Which point is corresponding to the reference point?
Reference image:
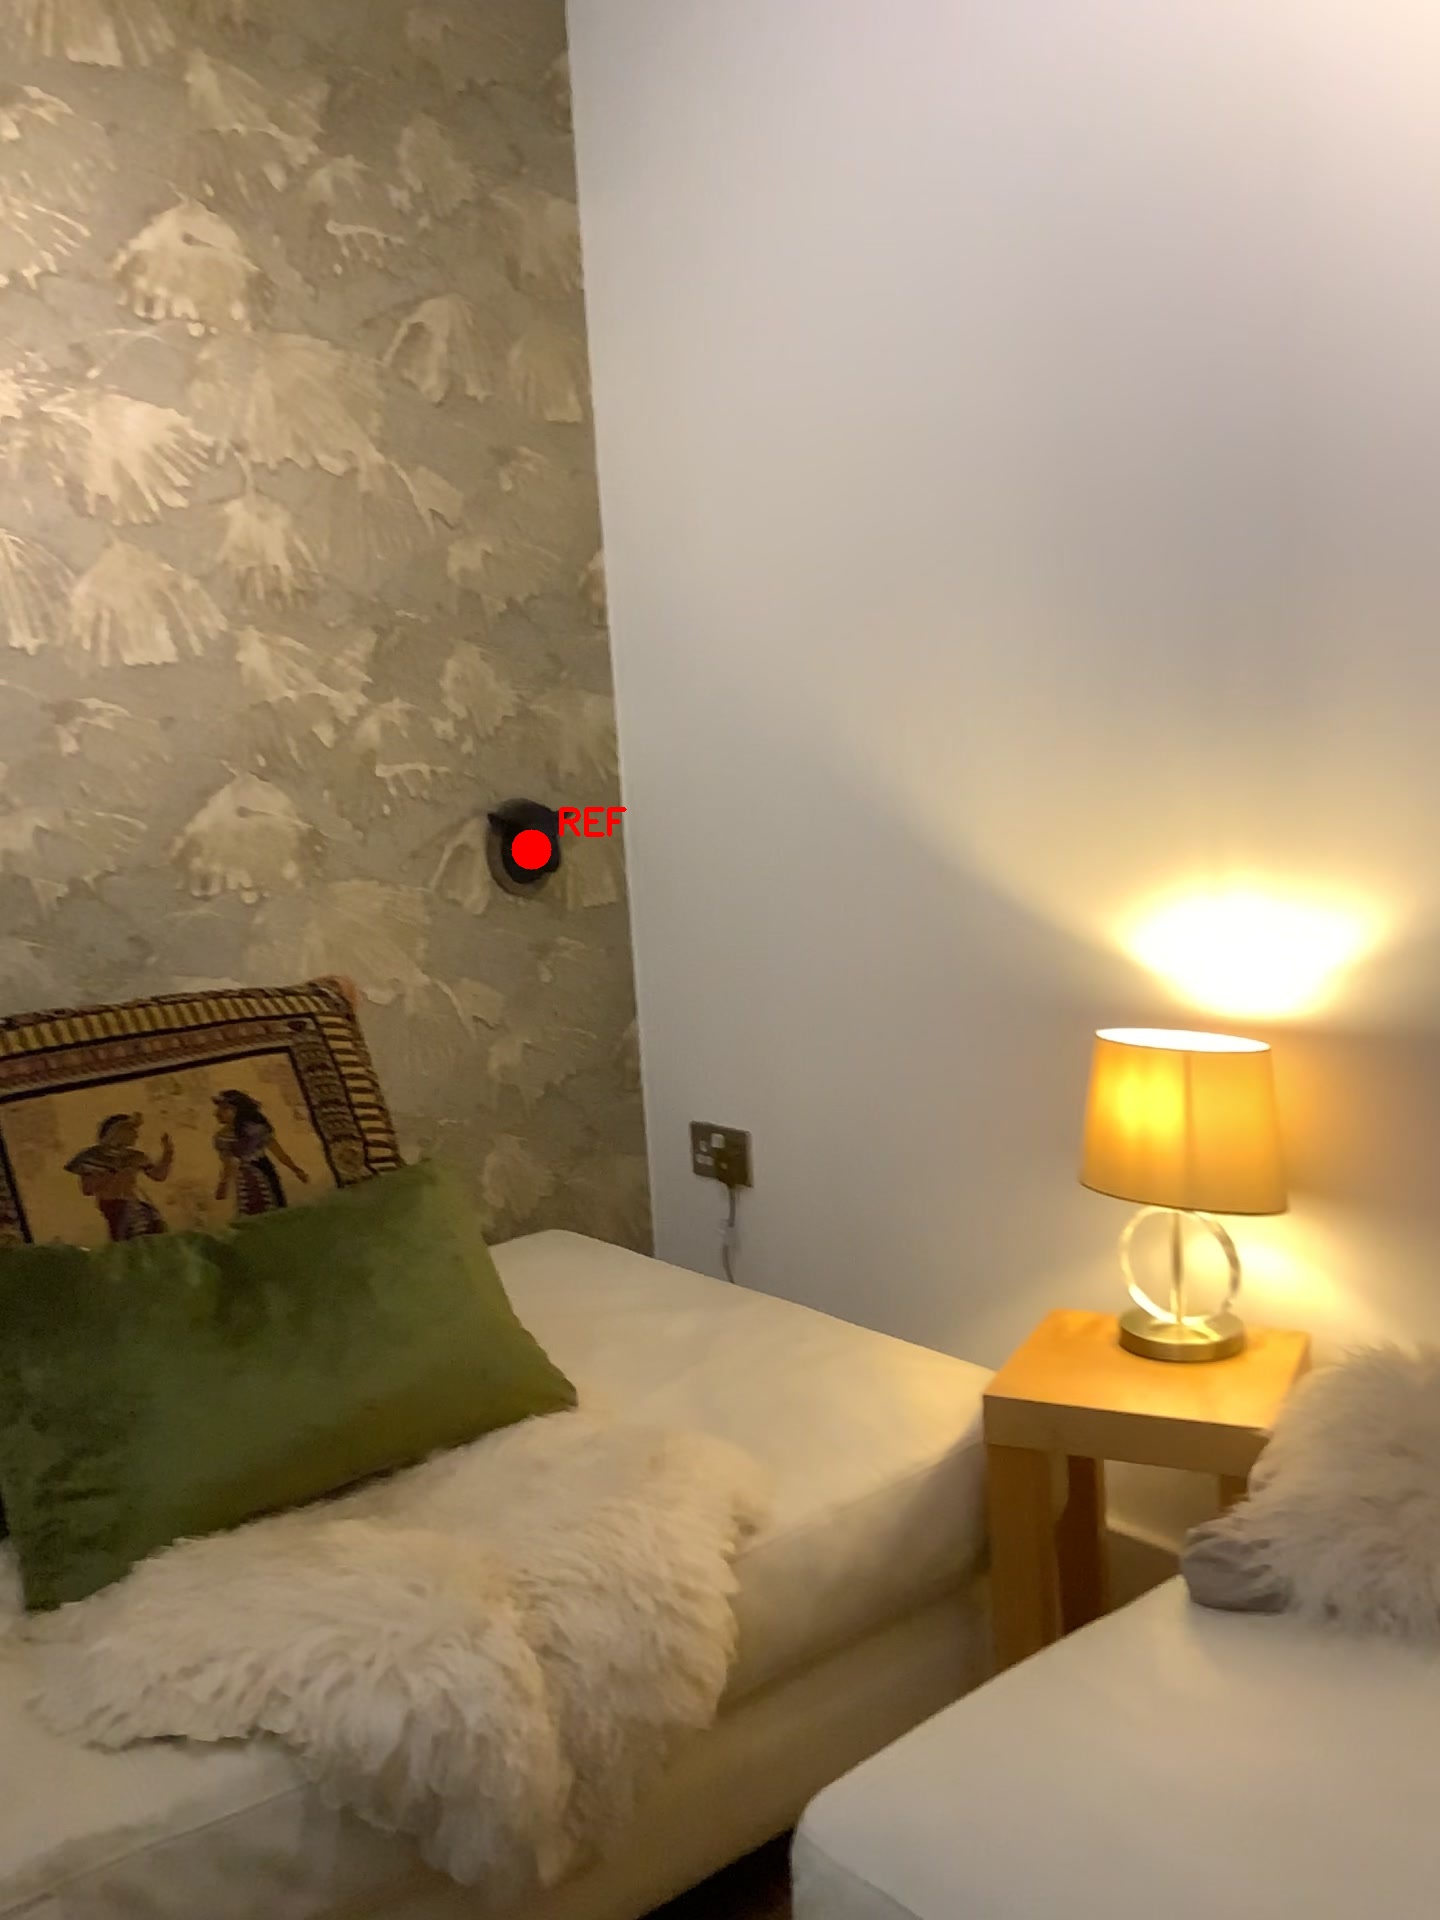
Option image:
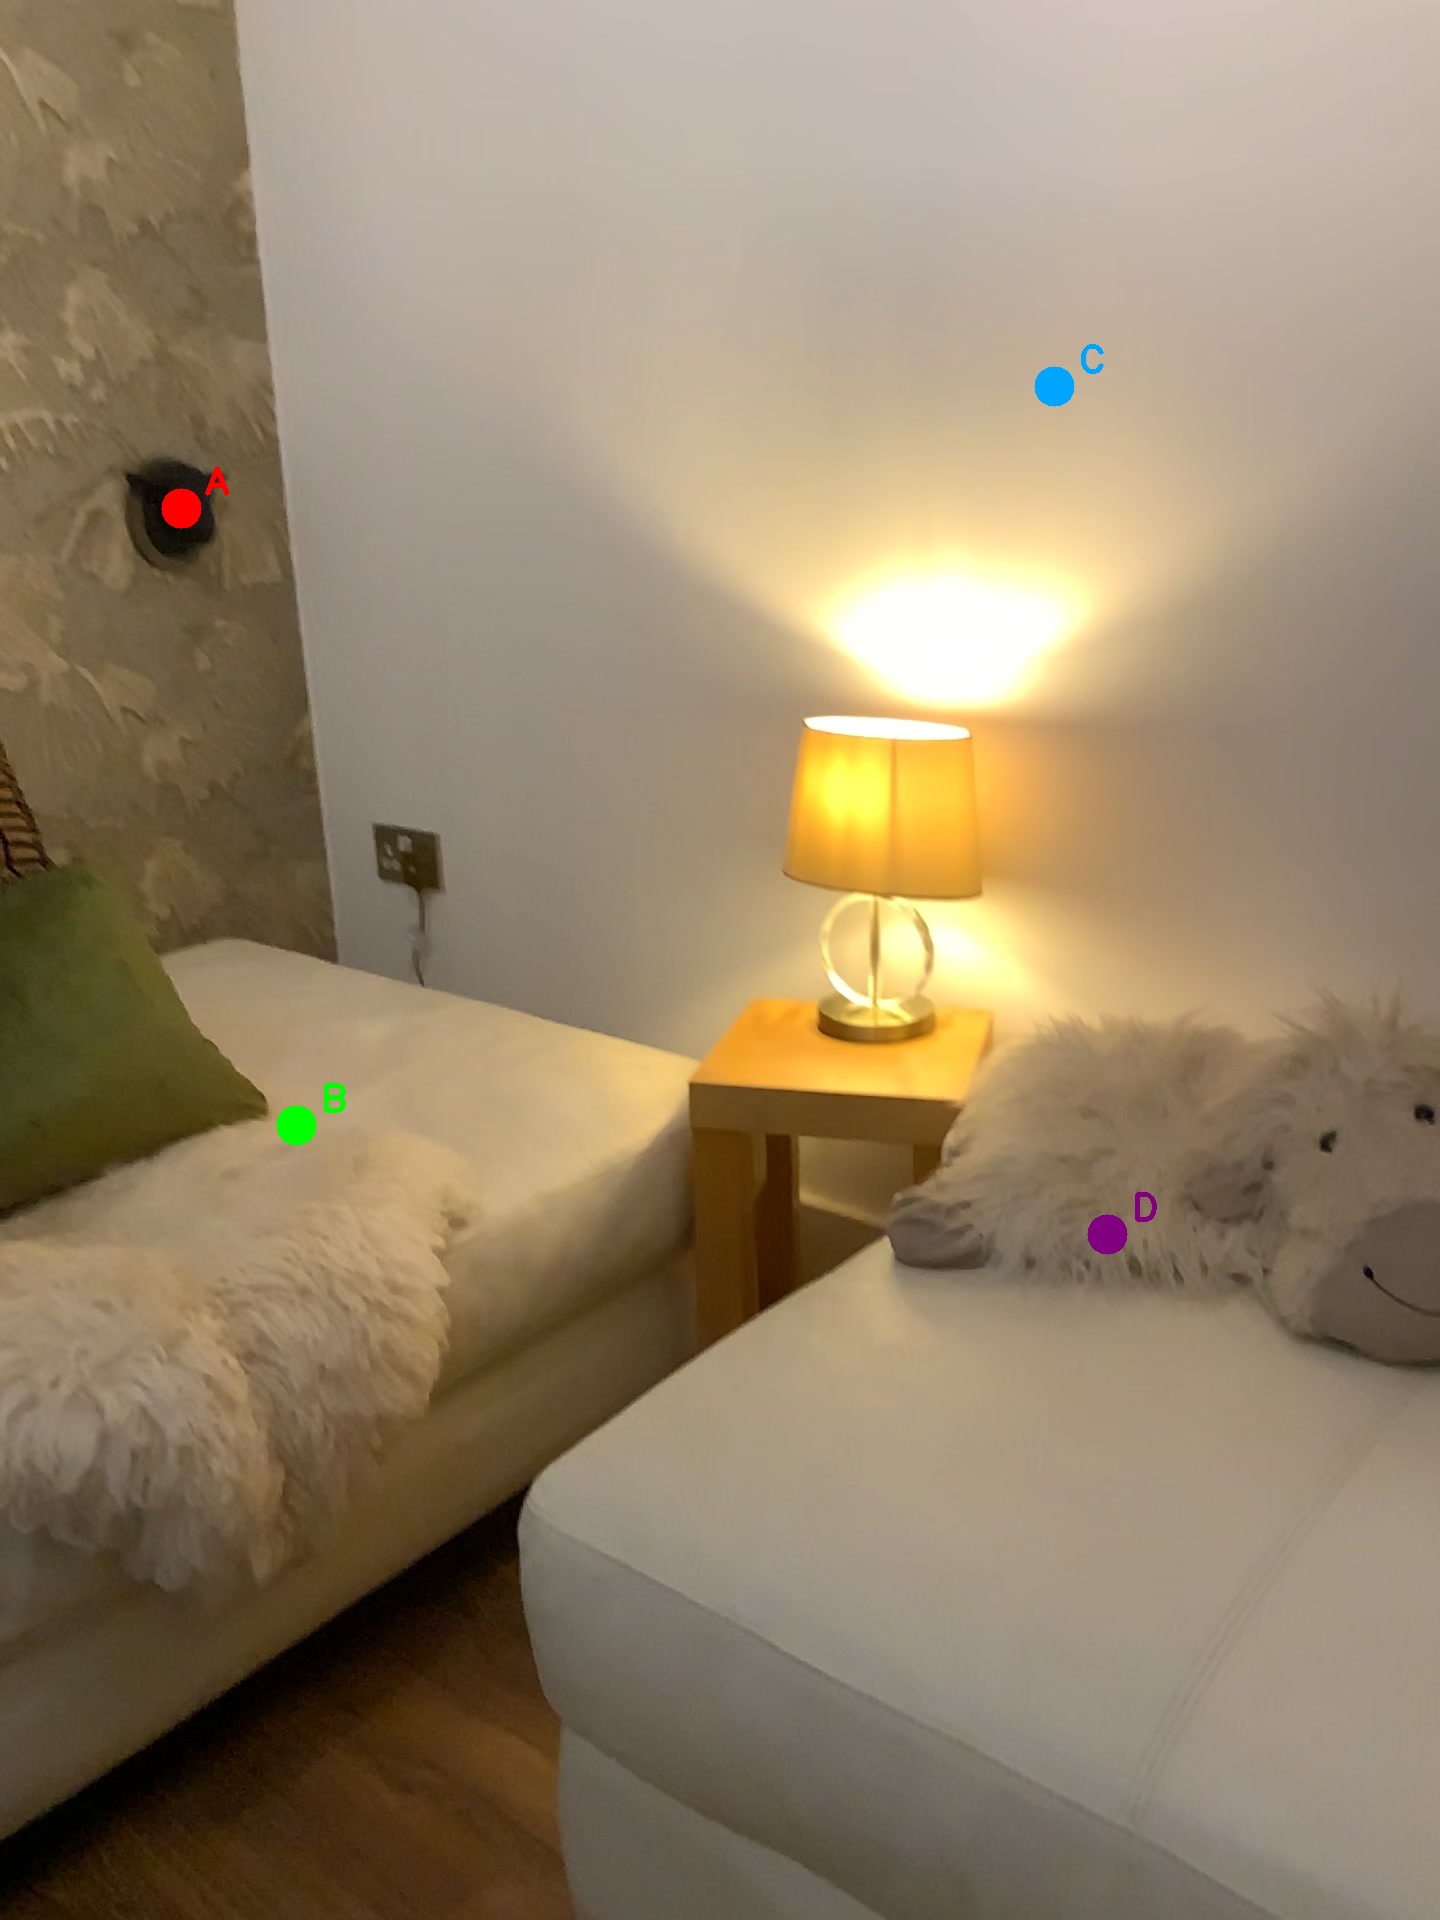
Choices:
Point A
Point B
Point C
Point D
Answer: (A)